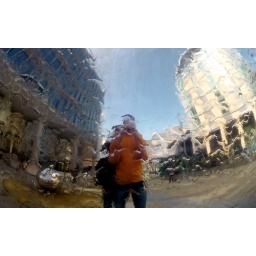
our reflection in one of Sheffield's mirror water balls